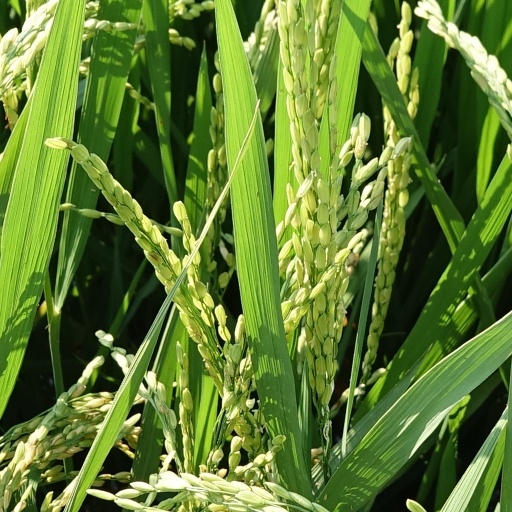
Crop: rice